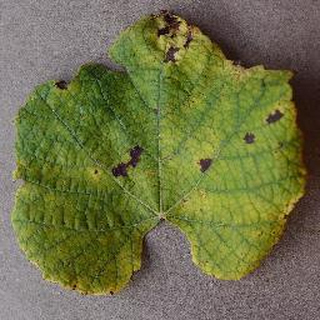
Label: grape_leaf_blight